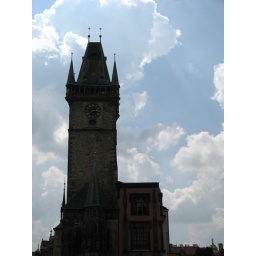
The clock tower in Old Town Sq.